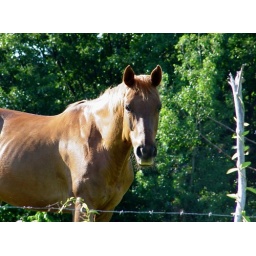
A beautiful creature in a field close to the road off Goose Run Road outside of Marietta Ohio.